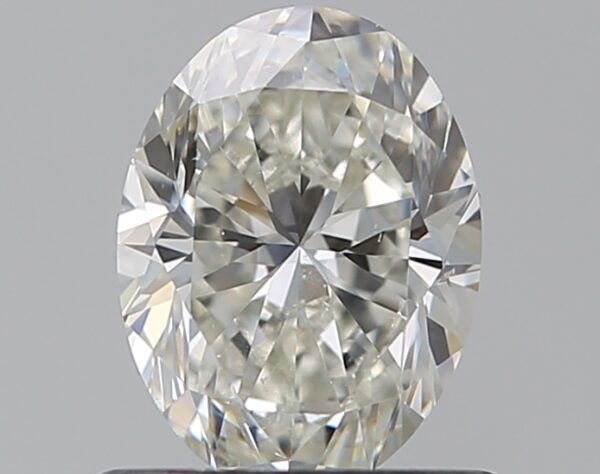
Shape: oval
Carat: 0.7
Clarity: SI1
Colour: I
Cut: VG
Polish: EX
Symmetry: VG
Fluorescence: N
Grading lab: GIA
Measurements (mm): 6.56 x 4.91 x 3.23